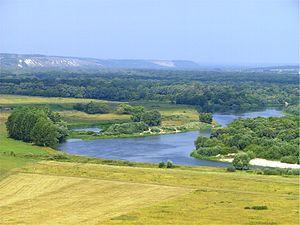
La 4. Panzerarmee ou 4ᵉ Panzerarmee est une armée de la Wehrmacht lors de la Seconde Guerre mondiale, formée à partir de la Panzergruppe 4 le 1ᵉʳ janvier 1942.
L'oblast de Voronej est un sujet fédéral de Russie. Sa capitale administrative est la ville de Voronej. Les principales villes sont Borissoglebsk, Rossoch, Liski et Novovoronej.
Le Don [dɔ̃], autrefois appelé Tanaïs, est un des principaux fleuves de Russie. Il prend sa source près de Toula au sud de Moscou et parcourt un peu moins de 2 000 km avant de se jeter dans la Mer d'Azov.